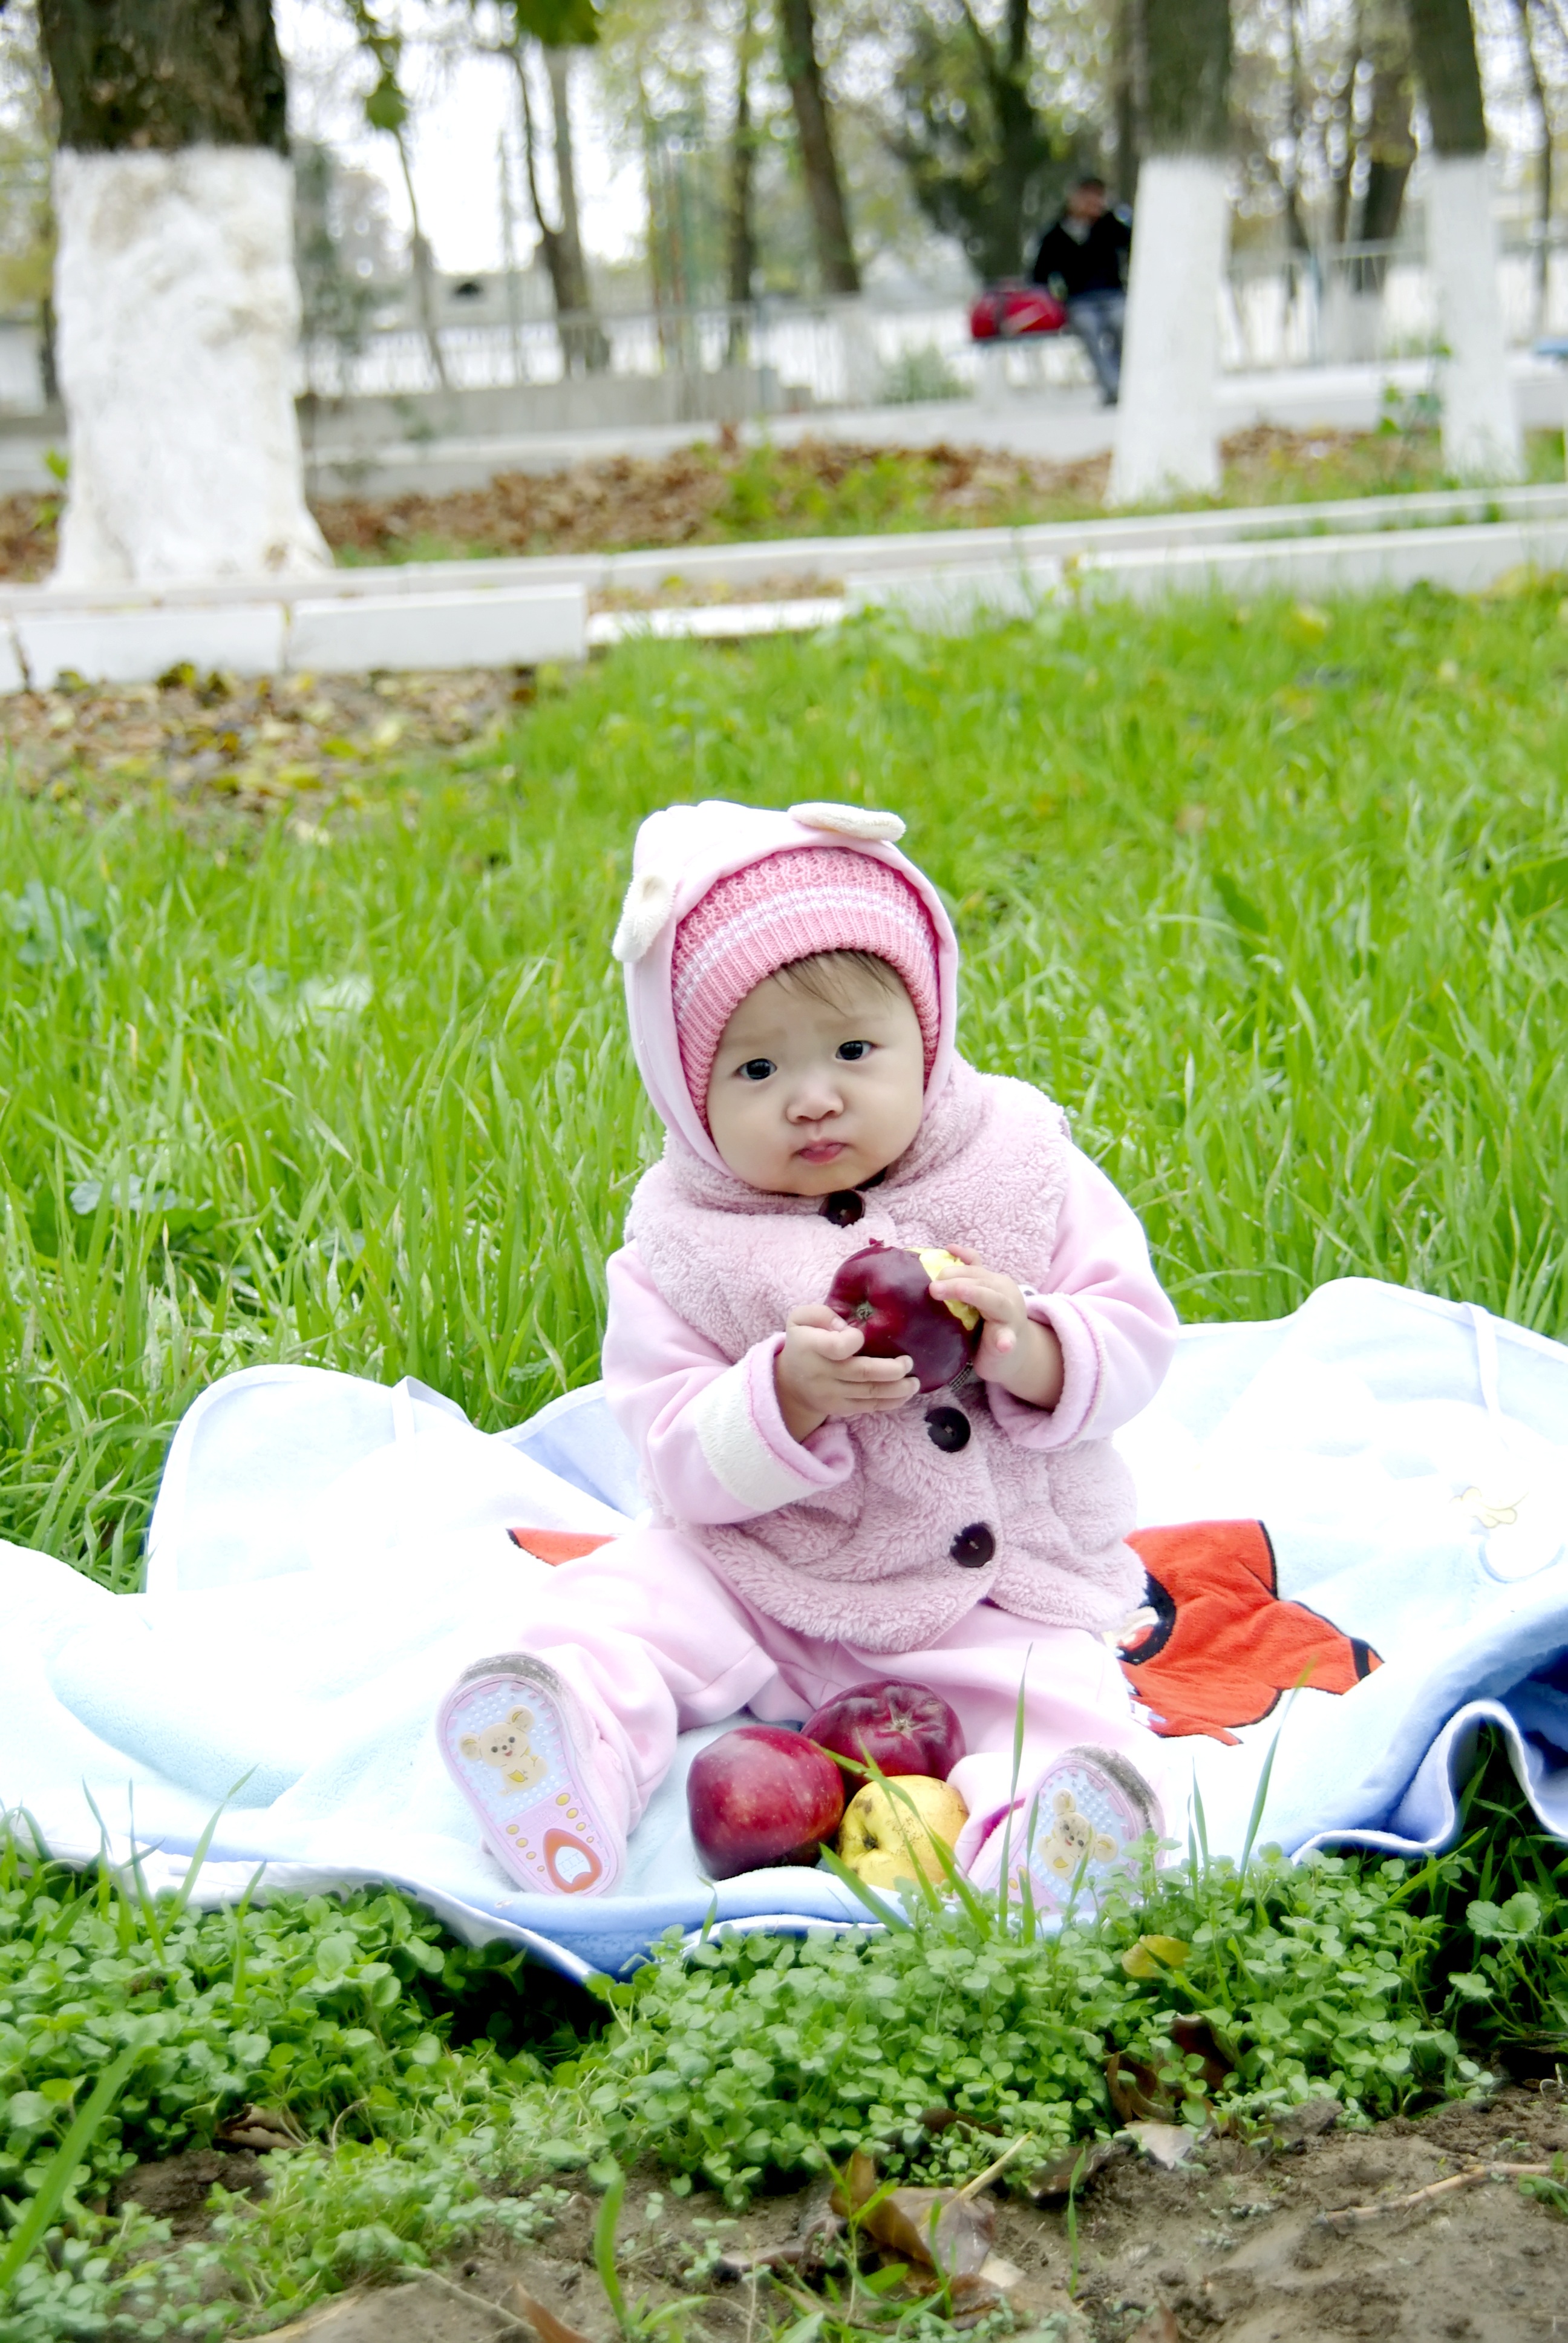
nature, person, sweet, flower, kid, spring, child, childhood, stroll, picnic, kids, dress, infant, toddler, beautiful, day, in the park, human positions